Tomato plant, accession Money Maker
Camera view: bottom (45 deg); turntable rotation: 210 degrees
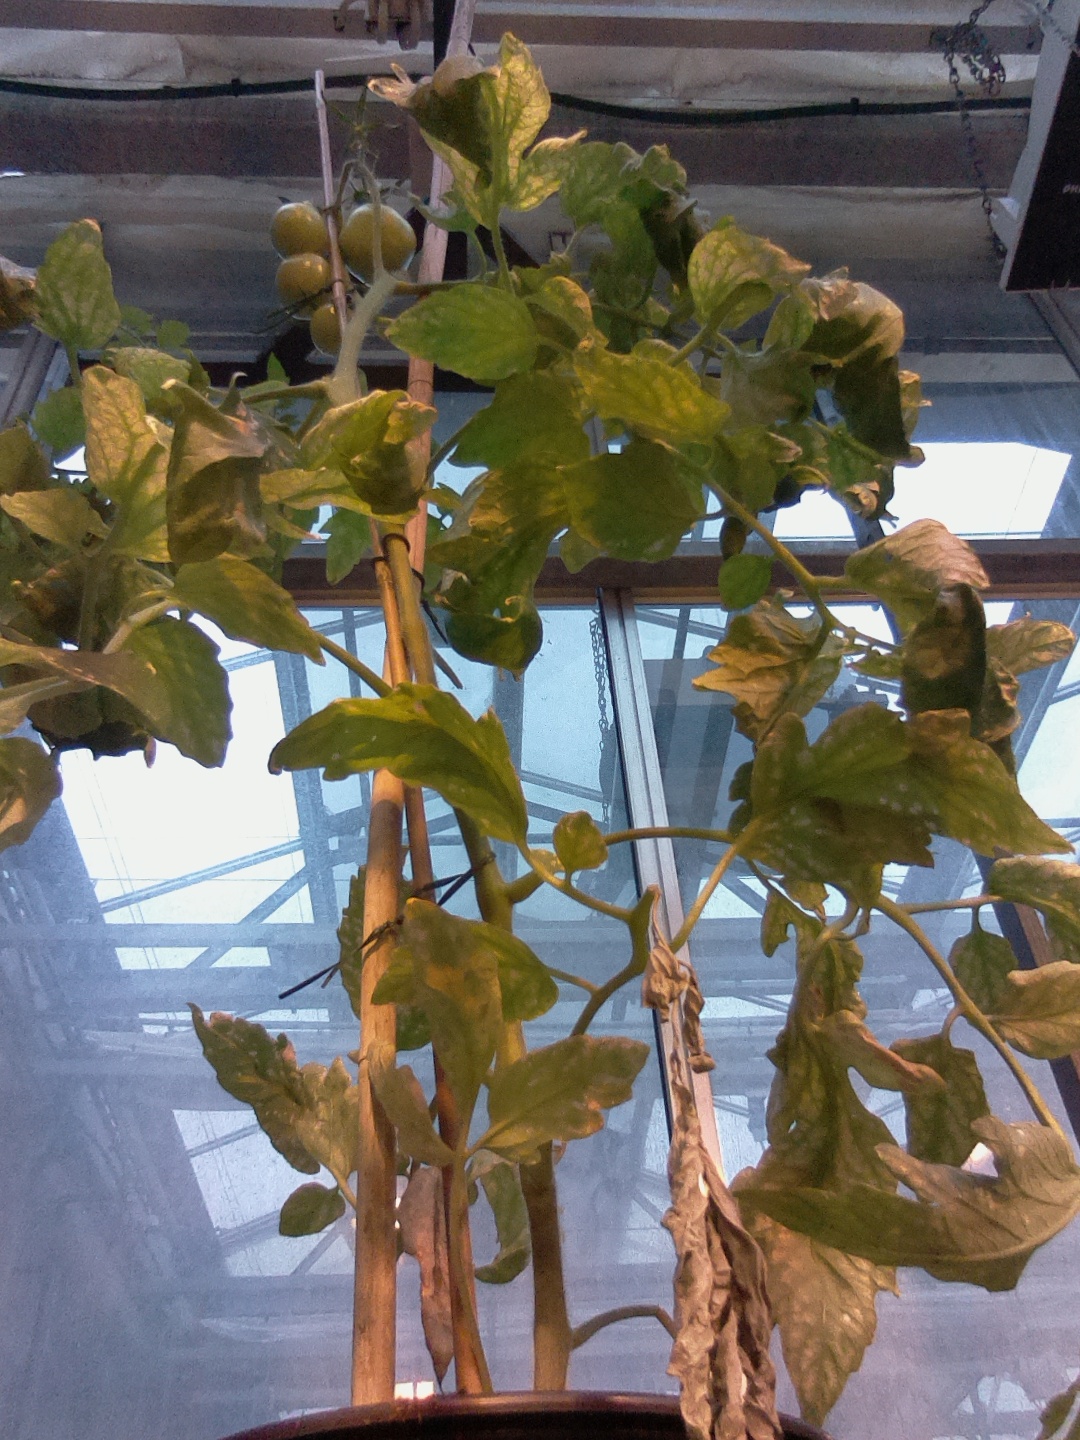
BBCH growth stage 75: 50%-60% of final fruit size